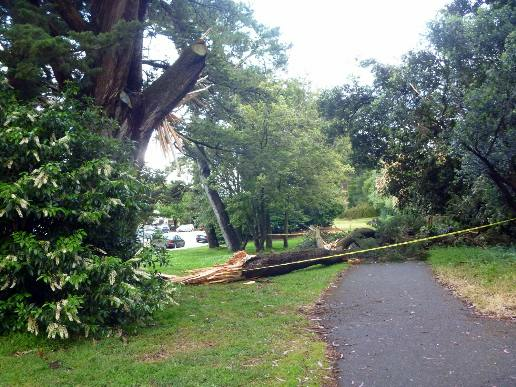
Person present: No